John Pommers

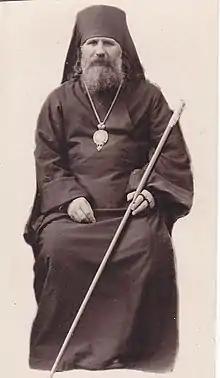
Jānis Pommers

Archbishop John (secular name Jānis Pommers or Ivan Andreyevich Pommer, ; 6 (18) January 1876 – 29 September (12 October) 1934) was the first Latvian Archbishop of the Latvian Orthodox Church, serving from 1921 to his assassination in 1934, and a saint of the Eastern Orthodox Church. He was also involved in politics, and was the leader of the Party of the Orthodox.